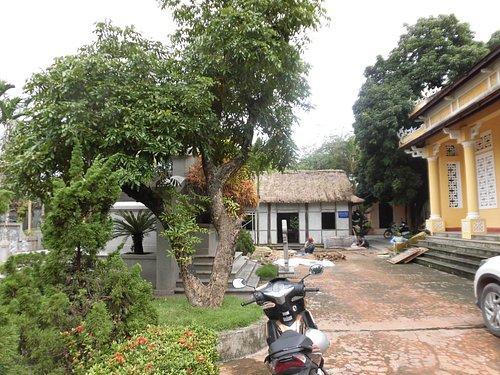
ở bên cạnh căn nhà tranh là một ngôi nhà cổ sơn màu vàng